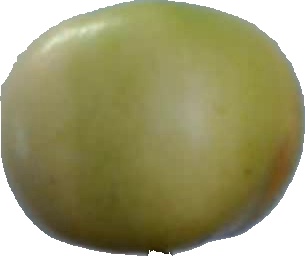
Label: apple_6